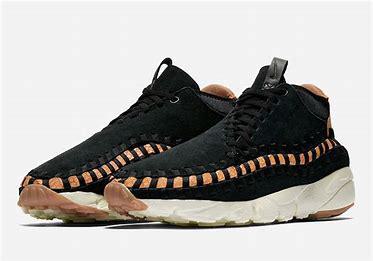
Brand: Nike
Model: Air Footscape Woven Chukka